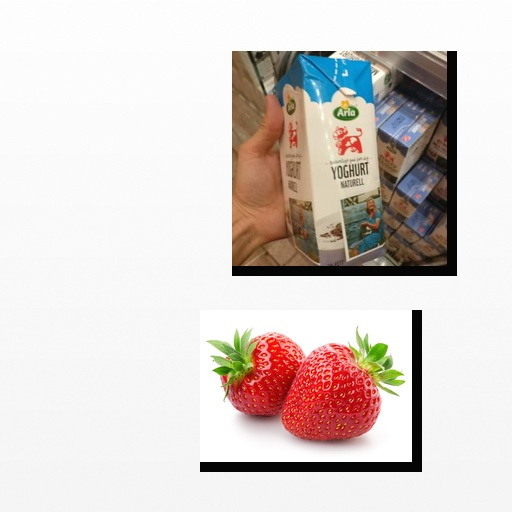
Food items: yoghurt, strawberry